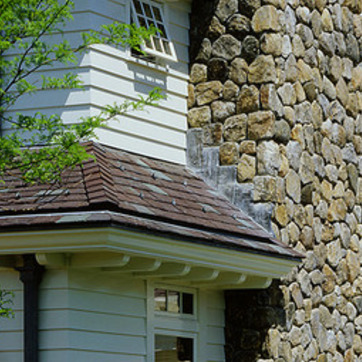
Material: other